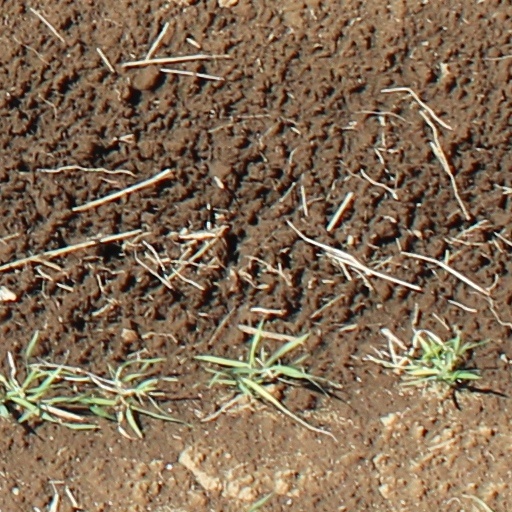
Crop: wheat